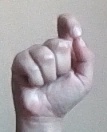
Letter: fa